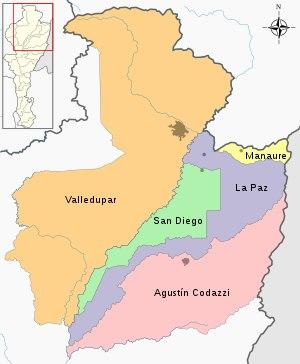
L'aire métropolitaine de Valledupar, appelée officiellement aire métropolitaine du Cacique Upar, est la région métropolitaine colombienne dont le noyau central est Valledupar. Outre cette ville, l'aire métropolitaine de Valledupar est également composée de quatre autres municipalités : Agustín Codazzi, La Paz, Manaure Balcón del Cesar et San Diego. Elle a été créée en 2005.